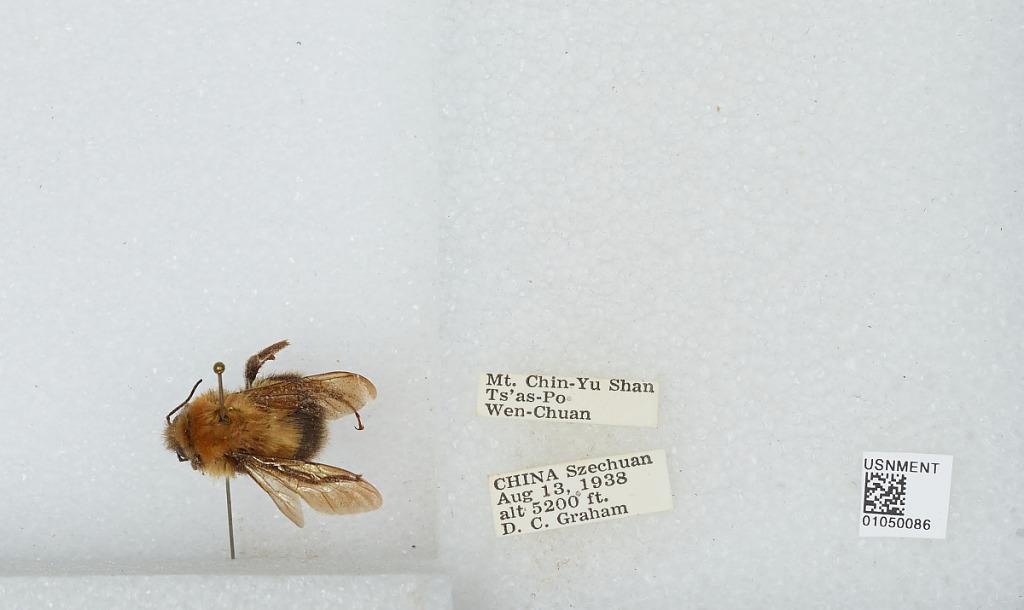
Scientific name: Bombus sp.
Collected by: D. Graham
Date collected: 1938-8-13
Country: China
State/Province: Sichuan
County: Wenchuan Xian
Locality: Mt. Chin-Yu Shan Ts'as-Po